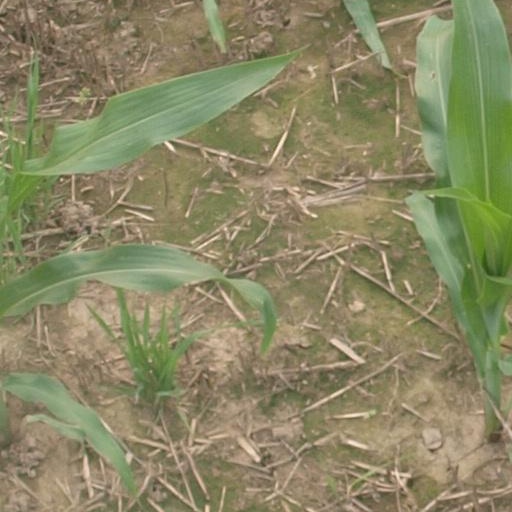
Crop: maize; corn